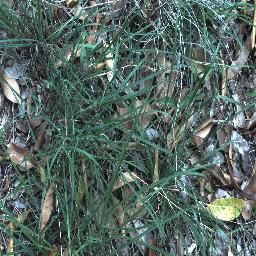
Label: negative